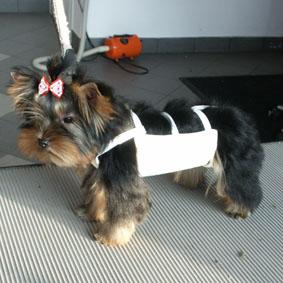
Breed: Yorkshire_Terrier